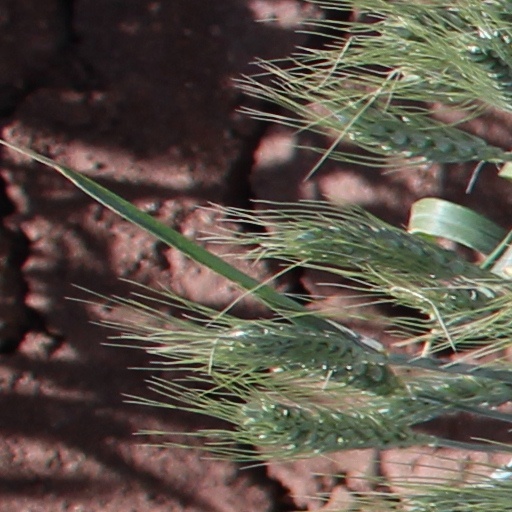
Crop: wheat